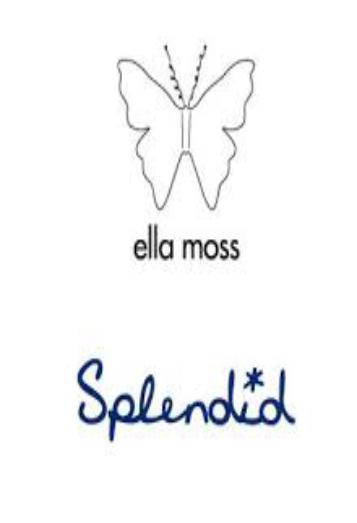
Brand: Ella Moss
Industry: Clothes